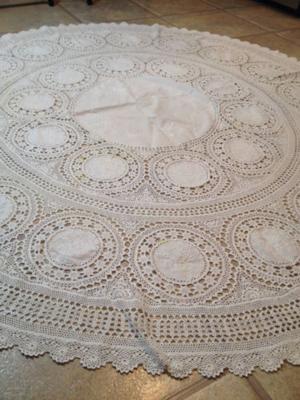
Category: table